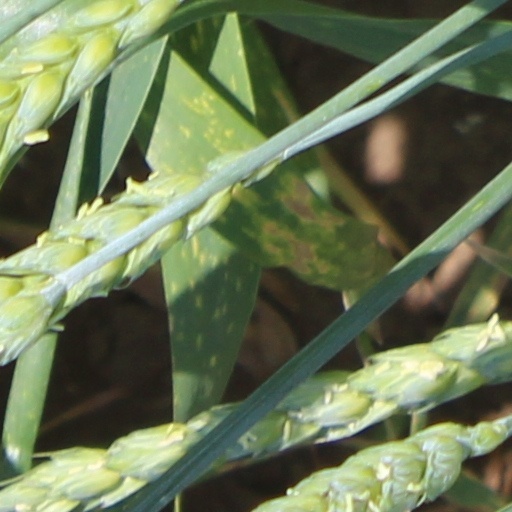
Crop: wheat